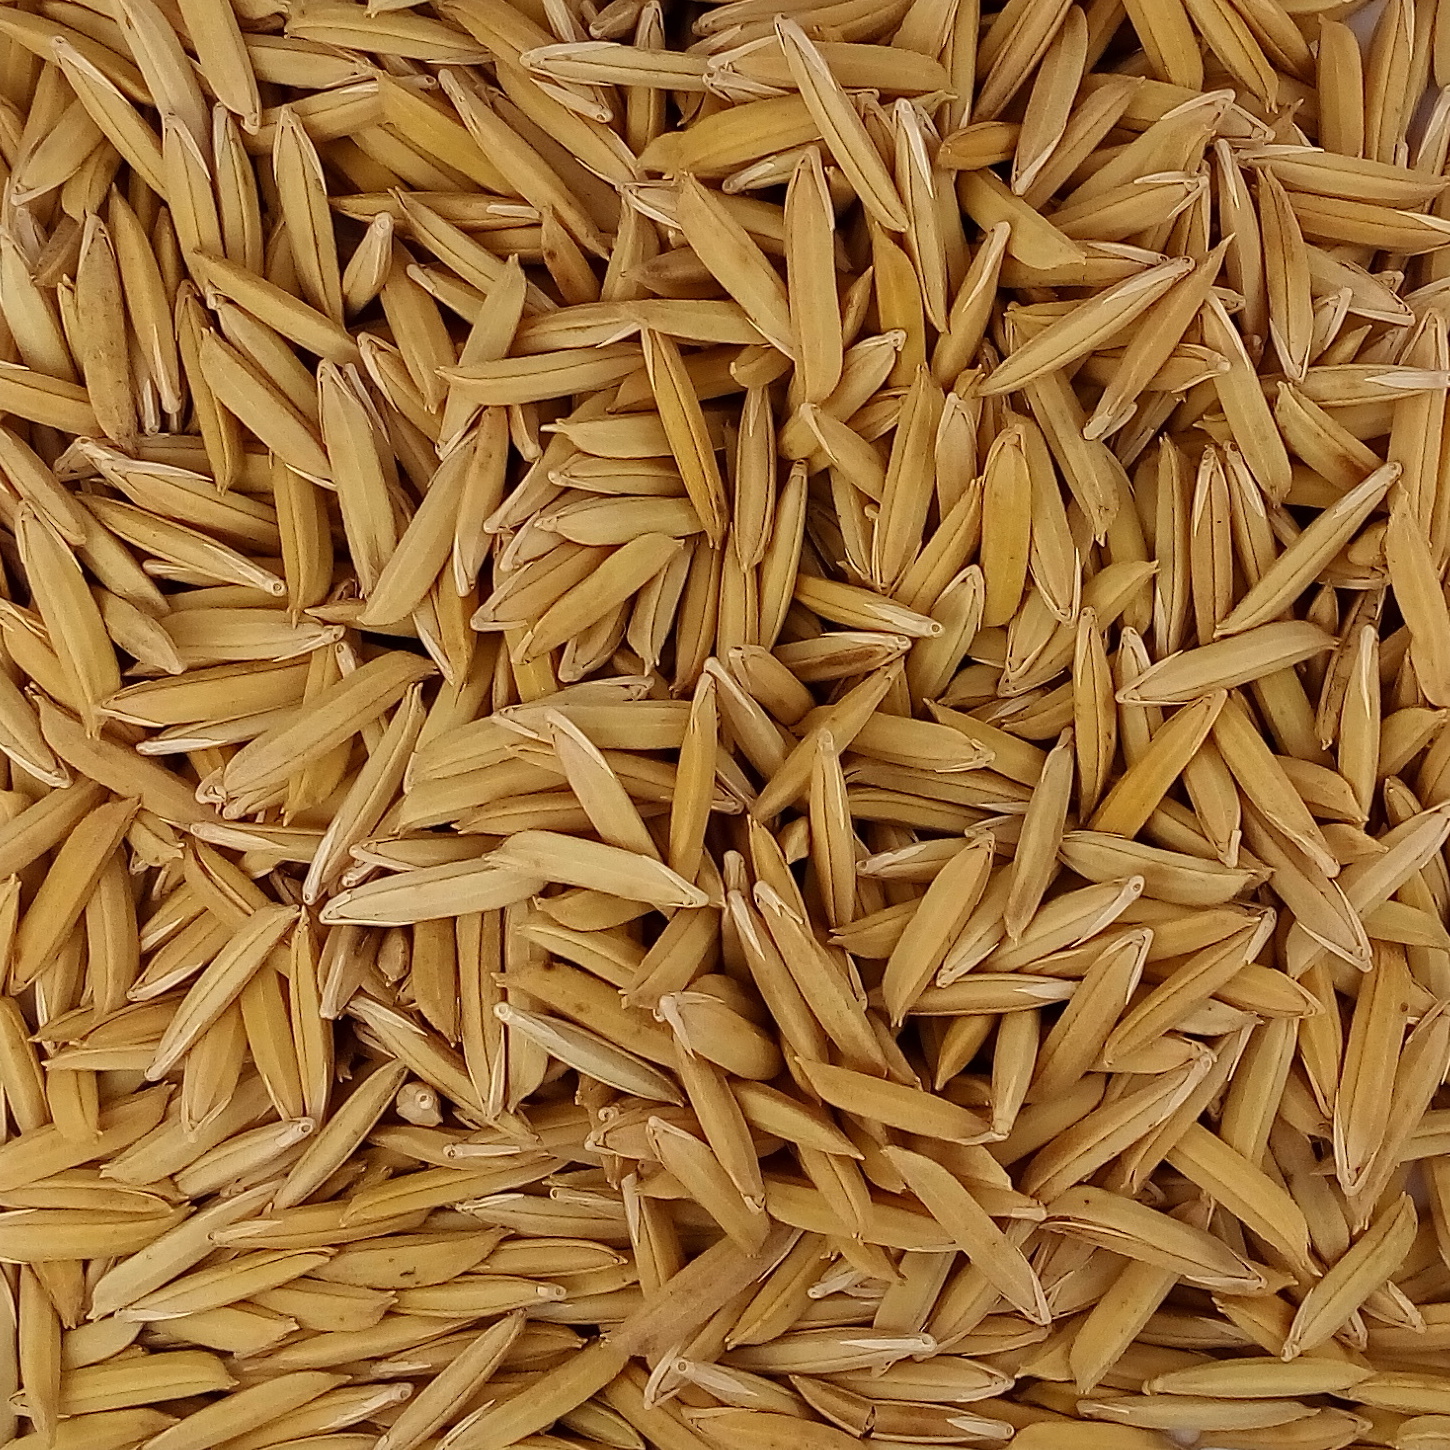
Rice seed variety: 1718